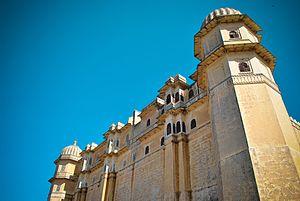
Cet article recense les sites inscrits au patrimoine mondial en Inde.